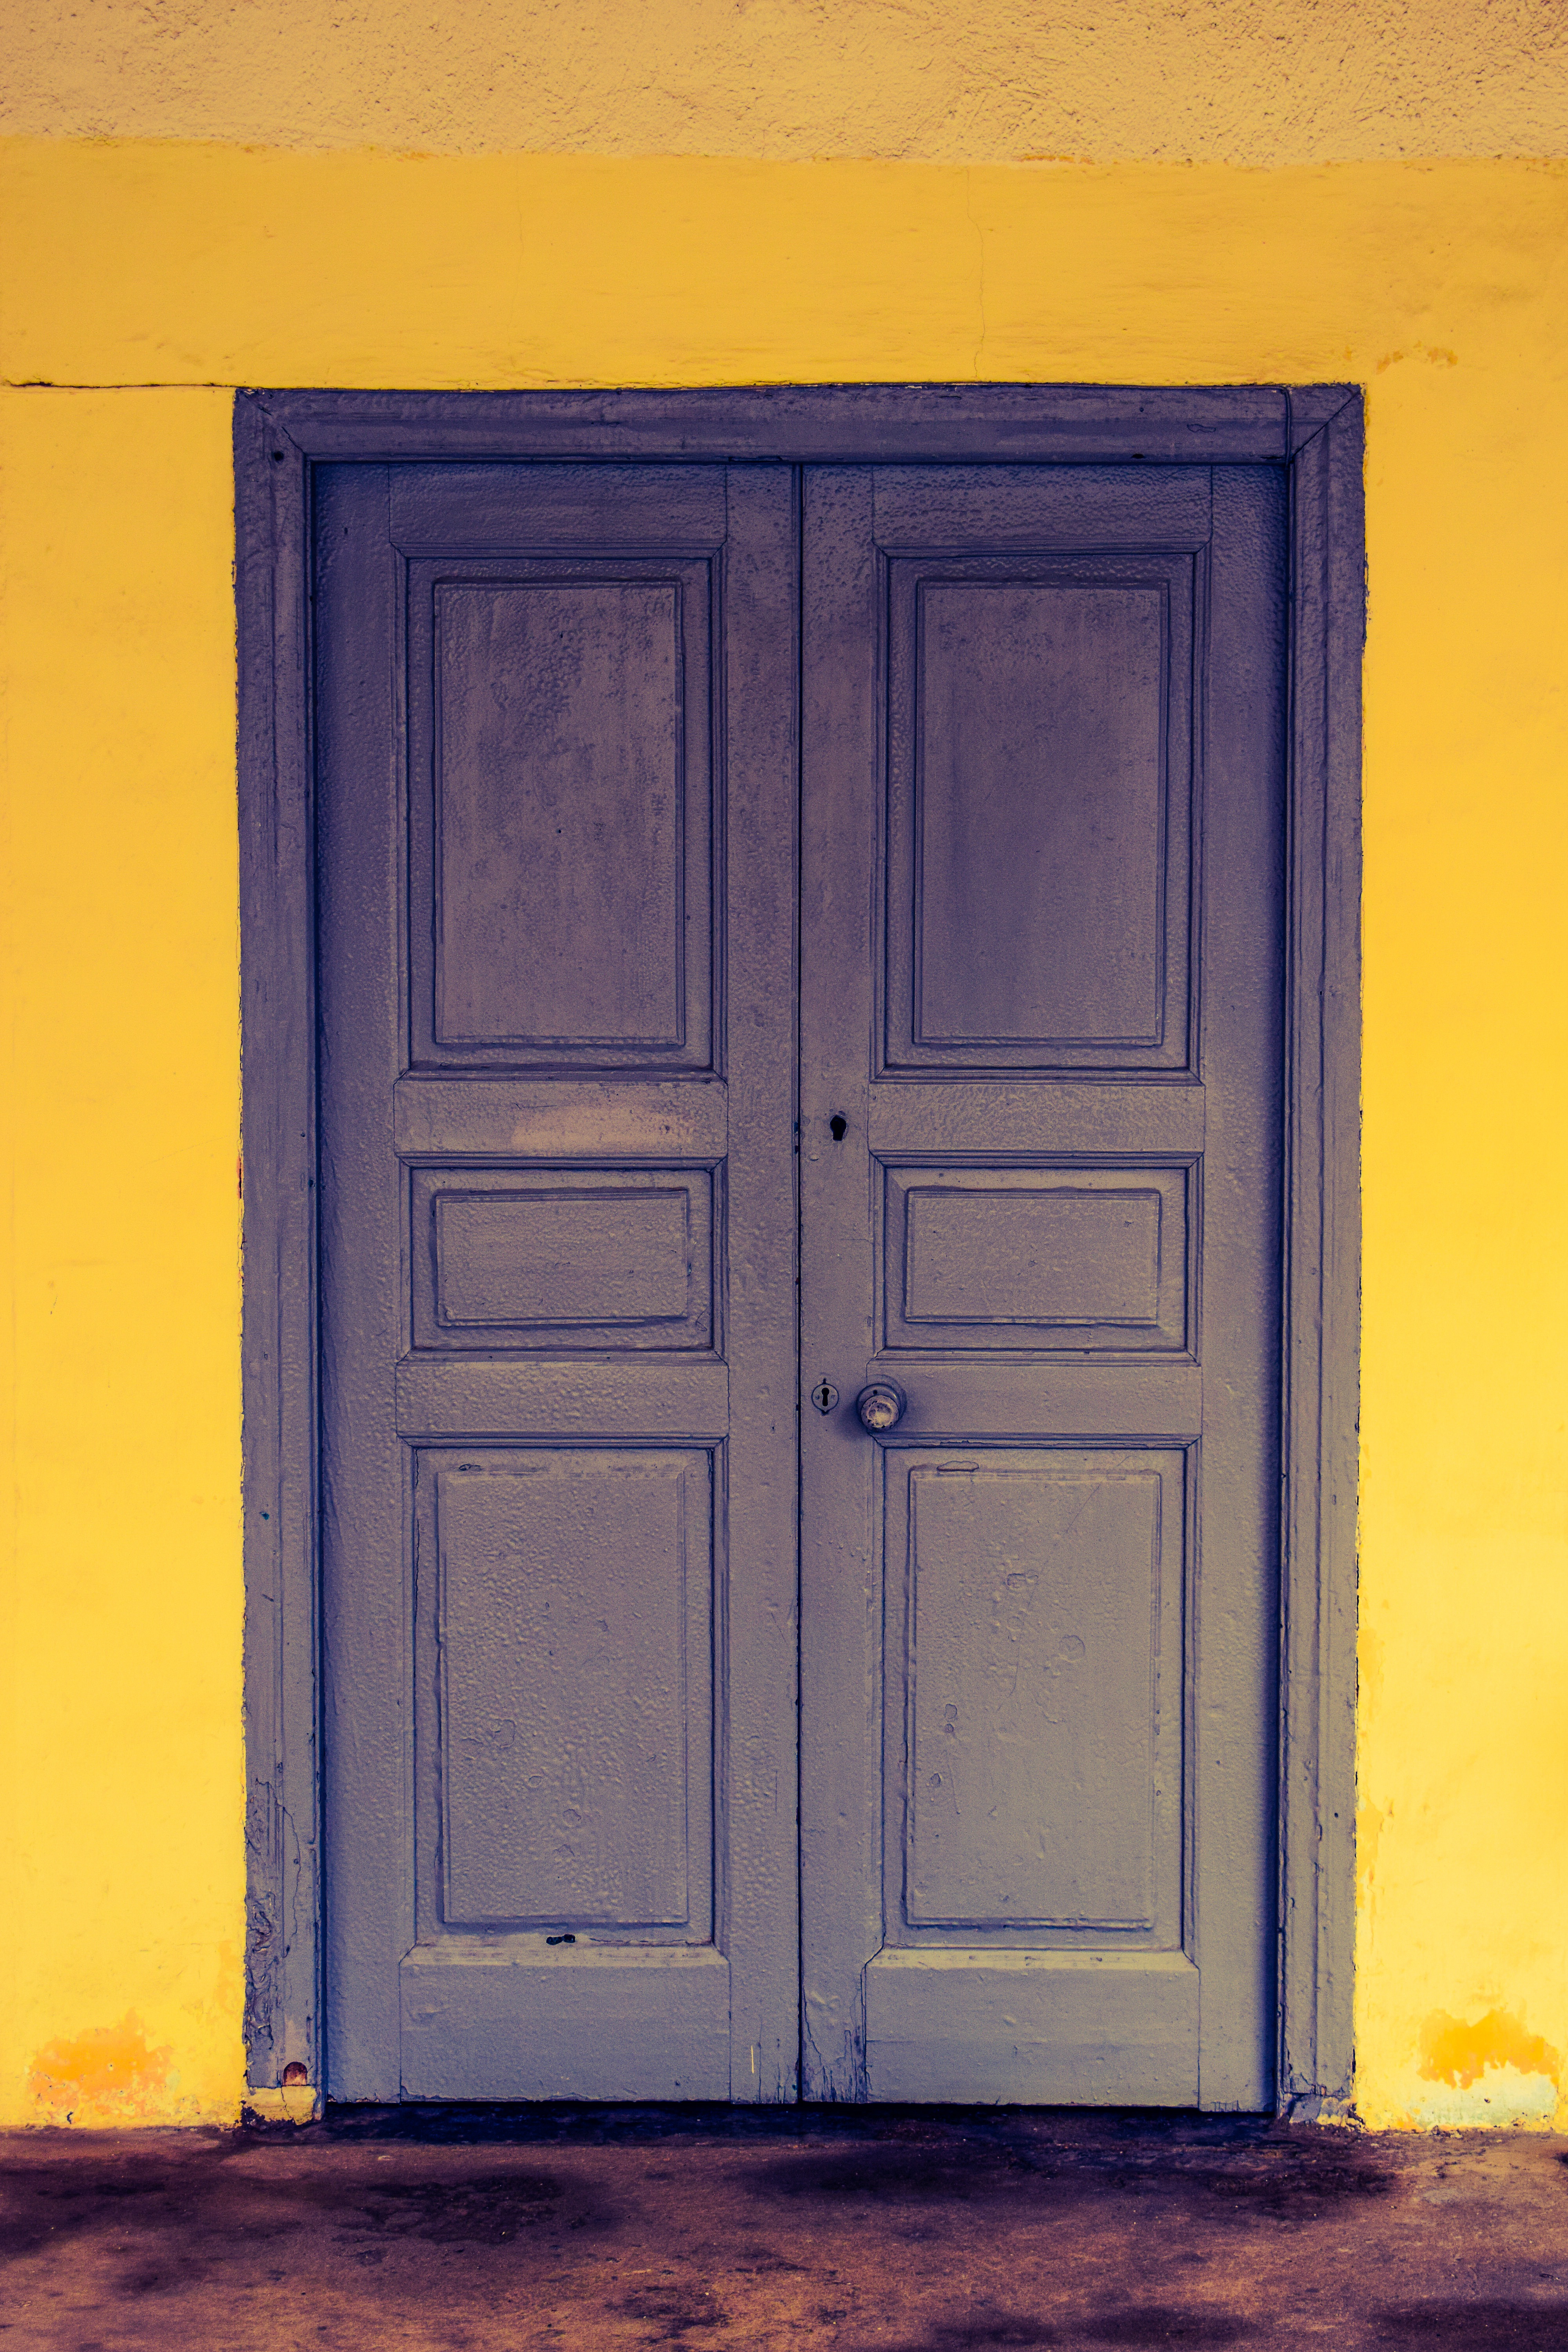
architecture, wood, window, wall, color, blue, furniture, yellow, door, old house, colors, wooden, traditional, cyprus, aged, paralimni